Antoine Saugrain

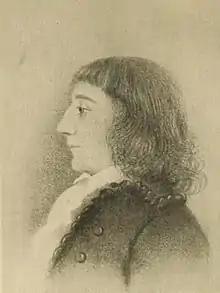
Dr. Antoine Saugrain

Dr. Antoine François Pierre Saugrain (Paris, France, February 17, 1763 – St. Louis, Missouri, March 5, 1820) was an American French-born physician and chemist.